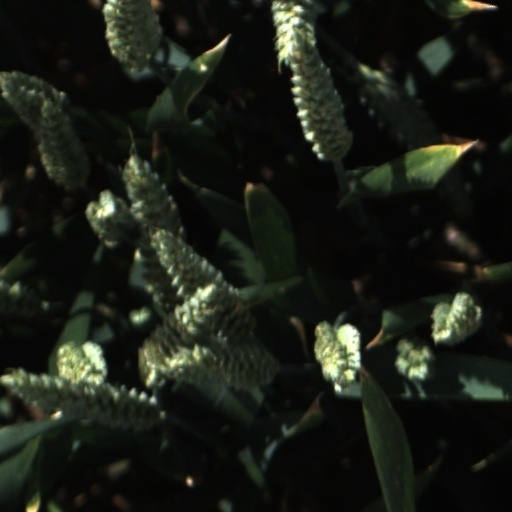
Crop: wheat